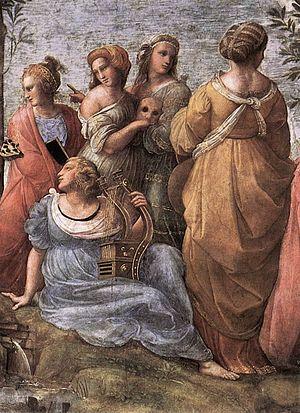
La versification française est l'ensemble des techniques employées dans l'expression poétique traditionnelle en langue française et des usages qui y règlent la pratique du vers : regroupement en strophes, jeu des rythmes et des sonorités, types formels de poèmes. Terme au contenu purement technique, la versification se distingue des arts poétiques, qui renvoient à des conceptions à la fois techniques et esthétiques de la poésie revendiquées par une personne ou un groupe.